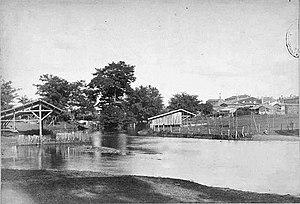
Brutails, Vue sur la Jalle.
Saint-Médard-en-Jalles est une commune du Sud-Ouest de la France, située dans le département de la Gironde, en région Nouvelle-Aquitaine.
Le parc intercommunal des Jalles ou parc des Jalles est un espace naturel de 4 500 hectares situé au nord-ouest de la métropole bordelaise sur la rive gauche de la Garonne. Il a été créé en réaction à la périurbanisation récente de ce gisement patrimonial et paysager jusqu'alors préservé.